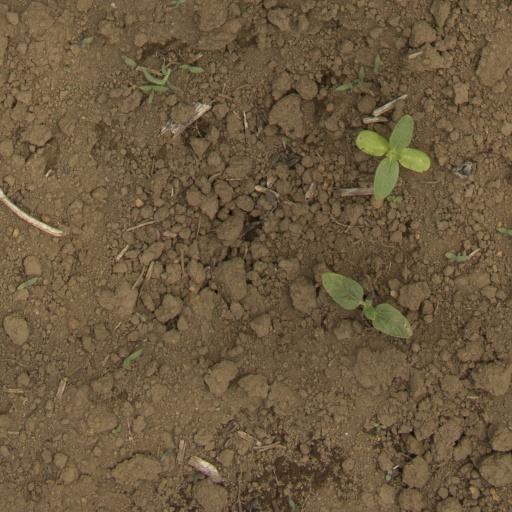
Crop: Jerusalem artichoke